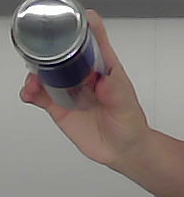
Product: redbull_energydrink